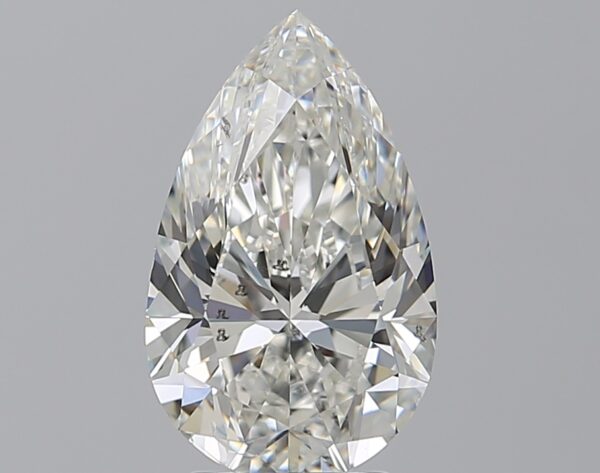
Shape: pear
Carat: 3.01
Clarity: SI1
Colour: H
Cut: EX
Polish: EX
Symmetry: EX
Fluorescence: F
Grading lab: GIA
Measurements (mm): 12.64 x 7.78 x 4.89